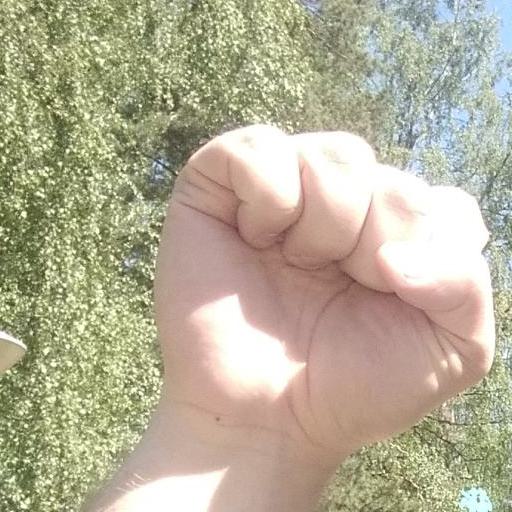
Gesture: fist